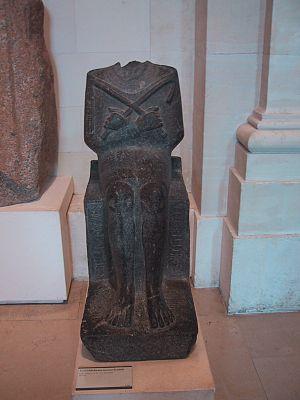
La XIIIᵉ dynastie est la première de la Deuxième Période intermédiaire. Elle semble au début contrôler tout le pays, avant de voir la Basse-Égypte lui échapper, cette dernière étant gouvernée par les roitelets de la XIVᵉ dynastie. Lors de l'arrivée des Hyksôs en Égypte, les rois de la XIIIᵉ dynastie se réfugièrent dans la région thébaine où ils devinrent la XVIᵉ puis la XVIIᵉ dynastie. Elle couvrirait la période allant de -1801 ou -1786 ou -1766 ou -1759 à v.-1650 ou -1634.